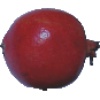
Label: Pomegranate 1